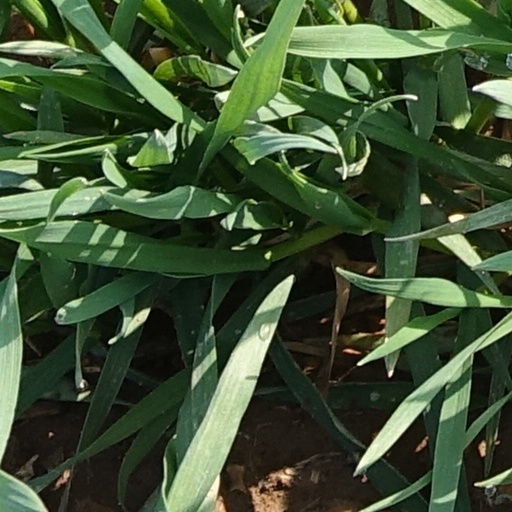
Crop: wheat